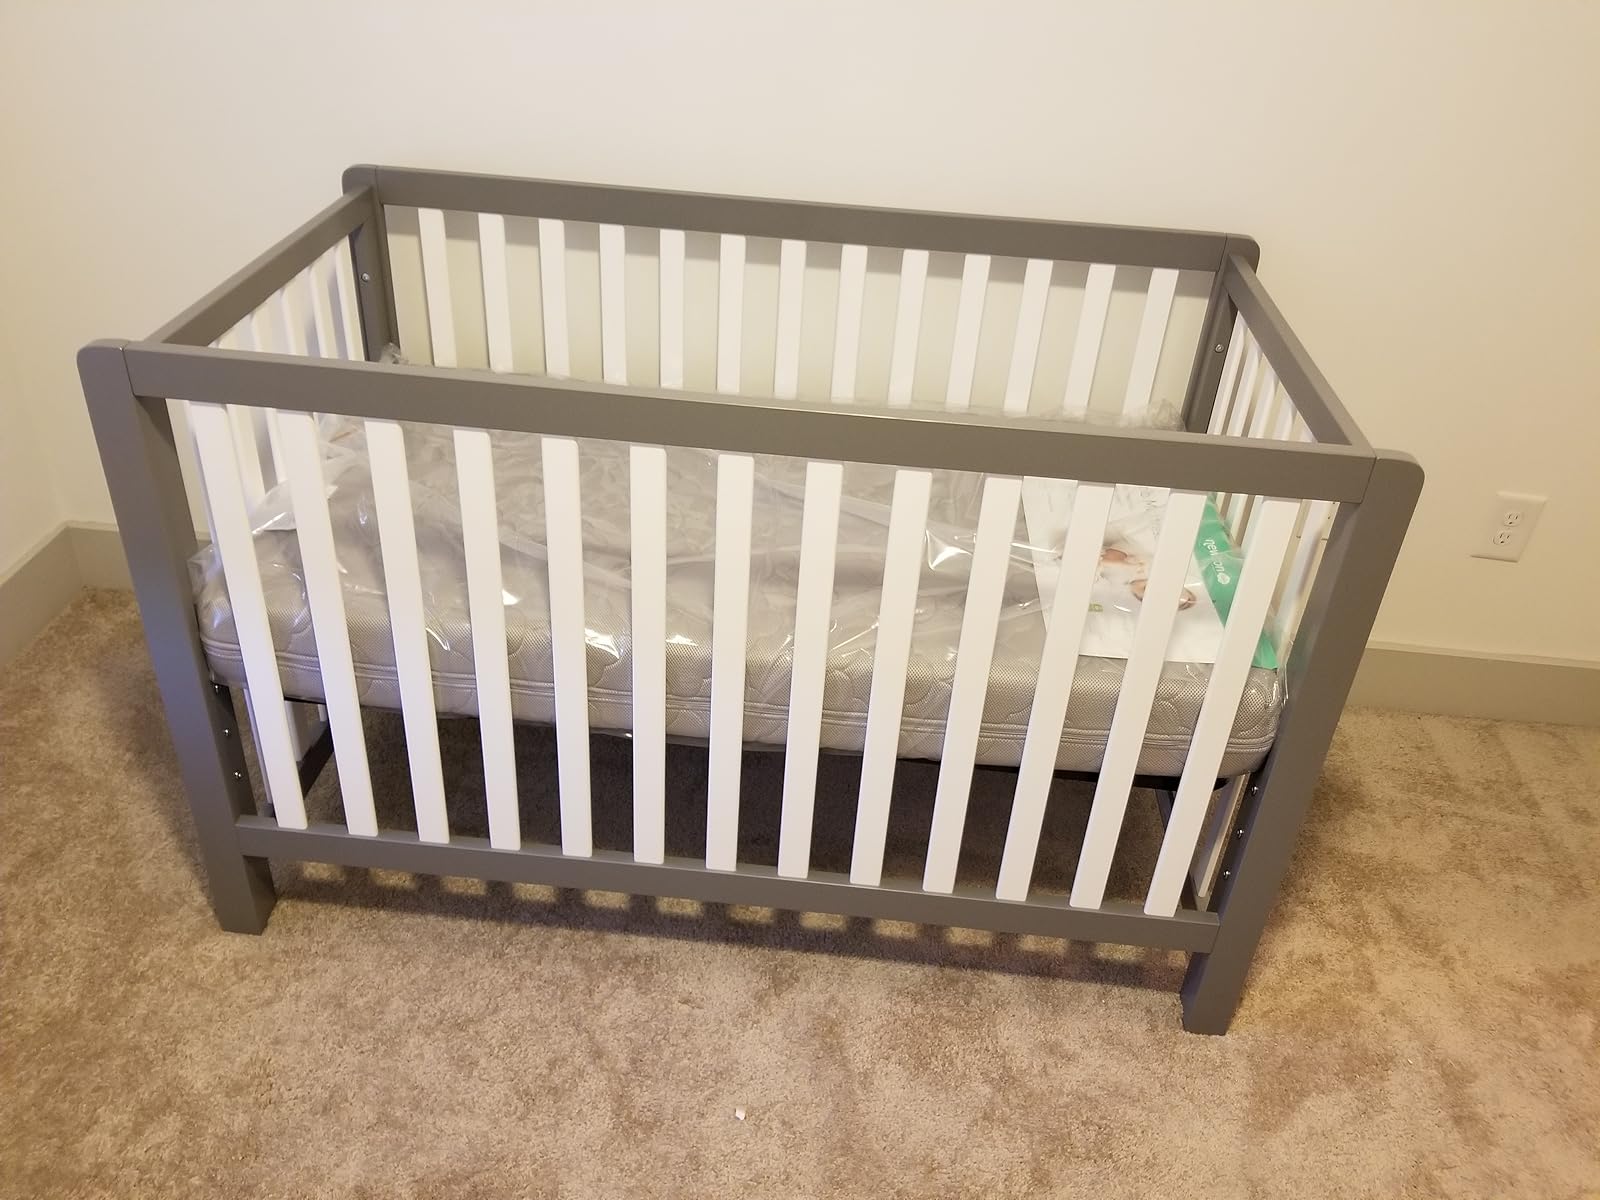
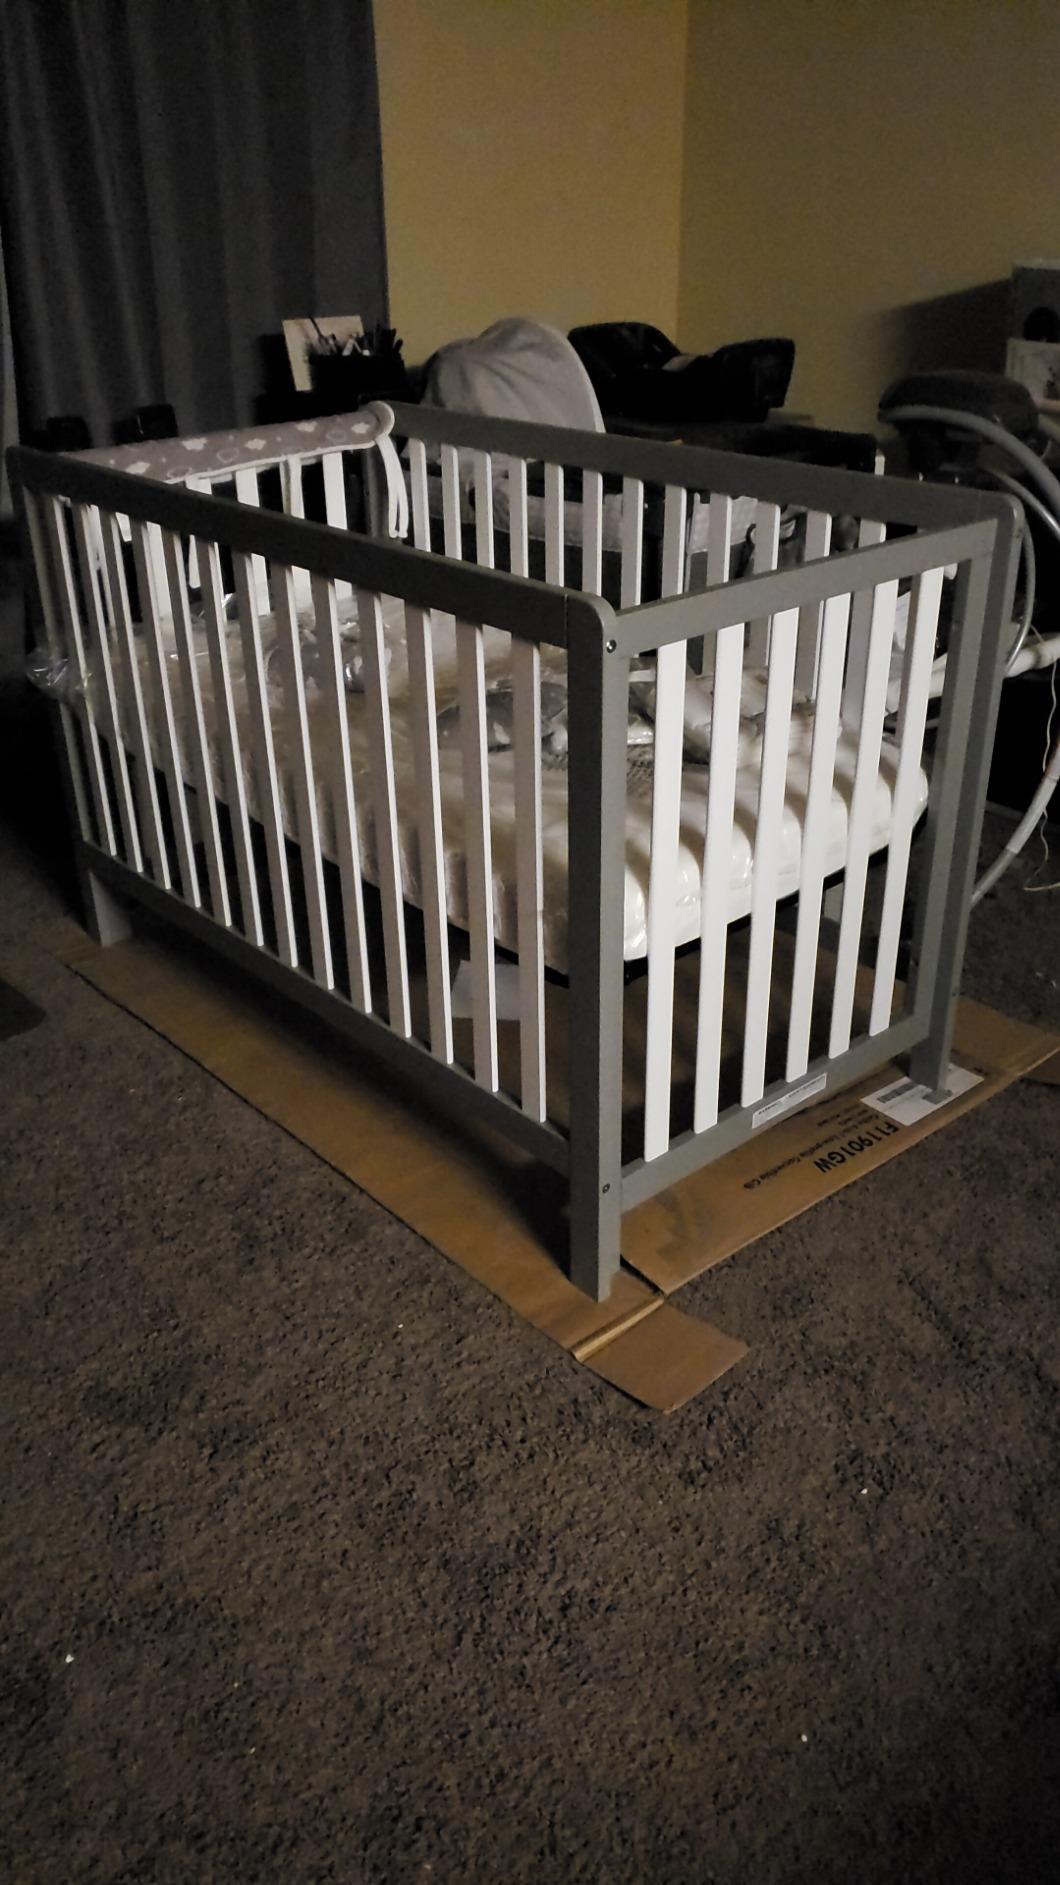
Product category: products_crib
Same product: yes